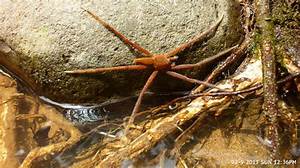
Label: spider